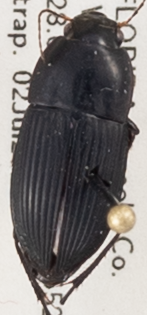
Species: Anisodactylus haplomus
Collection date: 2019-07-02
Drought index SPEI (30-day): -0.23
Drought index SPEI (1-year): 0.576
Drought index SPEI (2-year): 1.118